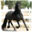
Label: horse